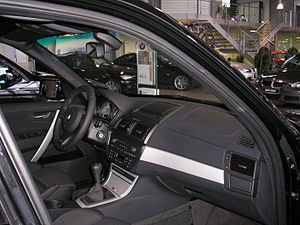
BMW E83 / Facelift
"BMW X3 var en kompakt SUV fra den tyske bilfabrikant BMW. ""Lillebroren"" til X5 blev introduceret på Frankfurt Motor Show 2003 og kom ud til forhandlerne i januar 2004. X3 var koncepteret af Magna Steyr og bygget på deres fabrik i Graz, Østrig.